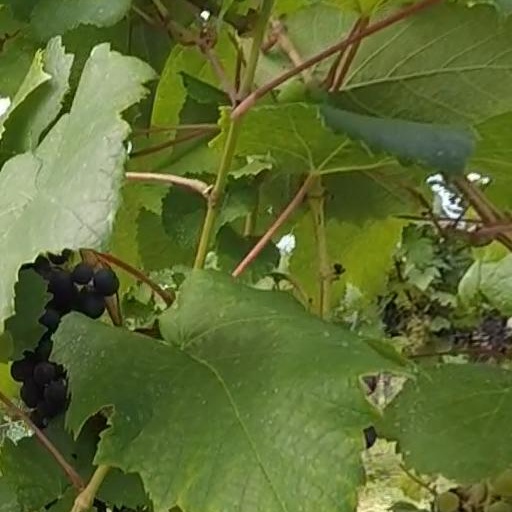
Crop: grape